La Caille (crater)

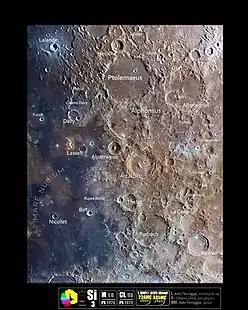
The crater area(bottom right) in a Selenochromatic format Image (Si)

La Caille is a lunar impact crater located in the rugged south-central highlands of the Moon. It was named after the French astronomer Nicolas-Louis de Lacaille. It is located to the northeast of the crater Purbach. Nearly attached to the southeast rim are the remains of Blanchinus, and the two are separated by a rugged stretch of terrain. To the northeast is Delaunay, a formation split in half by a ridge.